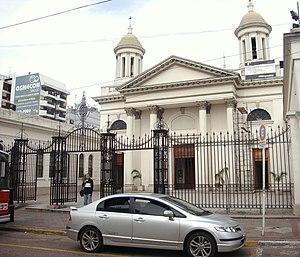
La cathédrale de Lomas de Zamora, en Argentine est le siège d'un évêché catholique suffragant de l'archevêché de Buenos Aires. Elle est construite dans la ville de Lomas de Zamora, qui fait partie de l'agglomération du grand Buenos Aires.
Cet article recense les cathédrales d'Argentine.